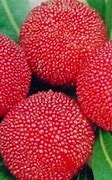
Label: others